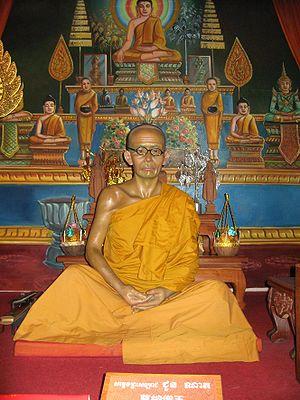
L’Institut Bouddhique de Phnom Penh est la principale institution religieuse du Cambodge. Il est également réputé pour ses travaux de recherche et ses publications sur la littérature, la langue et les traditions khmères.